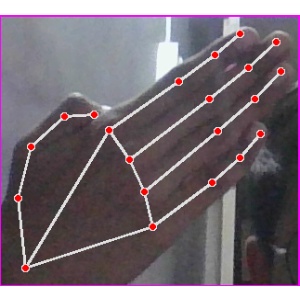
अक्षर: घ